Franklin S. Richards

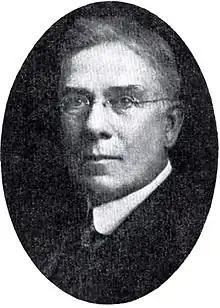

Franklin Snyder Richards (June 20, 1849 – September 4, 1934) was the general counsel for the Church of Jesus Christ of Latter-day Saints (LDS Church) in the late-19th and early-20th century. He was closely connected with the defense against charges of polygamy of many leading LDS Church figures.